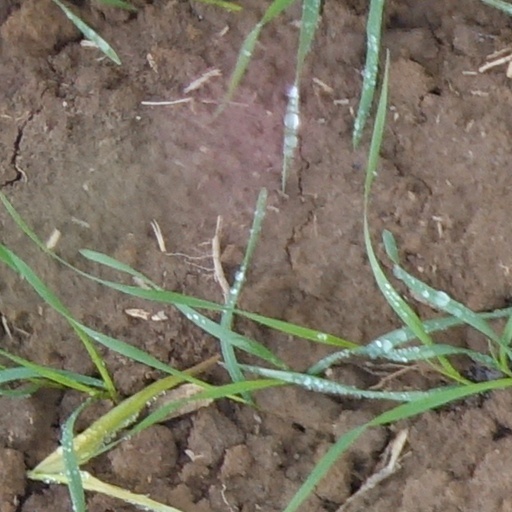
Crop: wheat